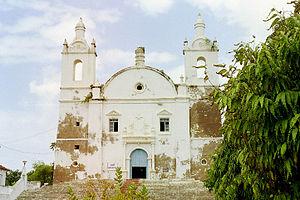
Diu est une ville située à l'extrémité est de l'île homonyme qui se trouve au large de la péninsule de Kâthiâwar, au Gujarat. Administrativement, elle fait partie du territoire de Dadra et Nagar Haveli et Daman et Diu. L'île fait 40 km² et abrite une population de 52 074 habitants. La ville se trouve dans la partie orientale de l'île et est connue pour sa forteresse et ses églises, héritages de la présence séculaire portugaise. C'est aussi un port de pêche.
Le district de Diu est l'un des trois districts du territoire de l'Union de Dadra et Nagar Haveli et Daman et Diu en Inde. Le district est composé de l'île de Diu et de deux petites enclaves sur le continent indien. Le siège du district est à Diu. C'est le neuvième district le moins peuplé du pays.